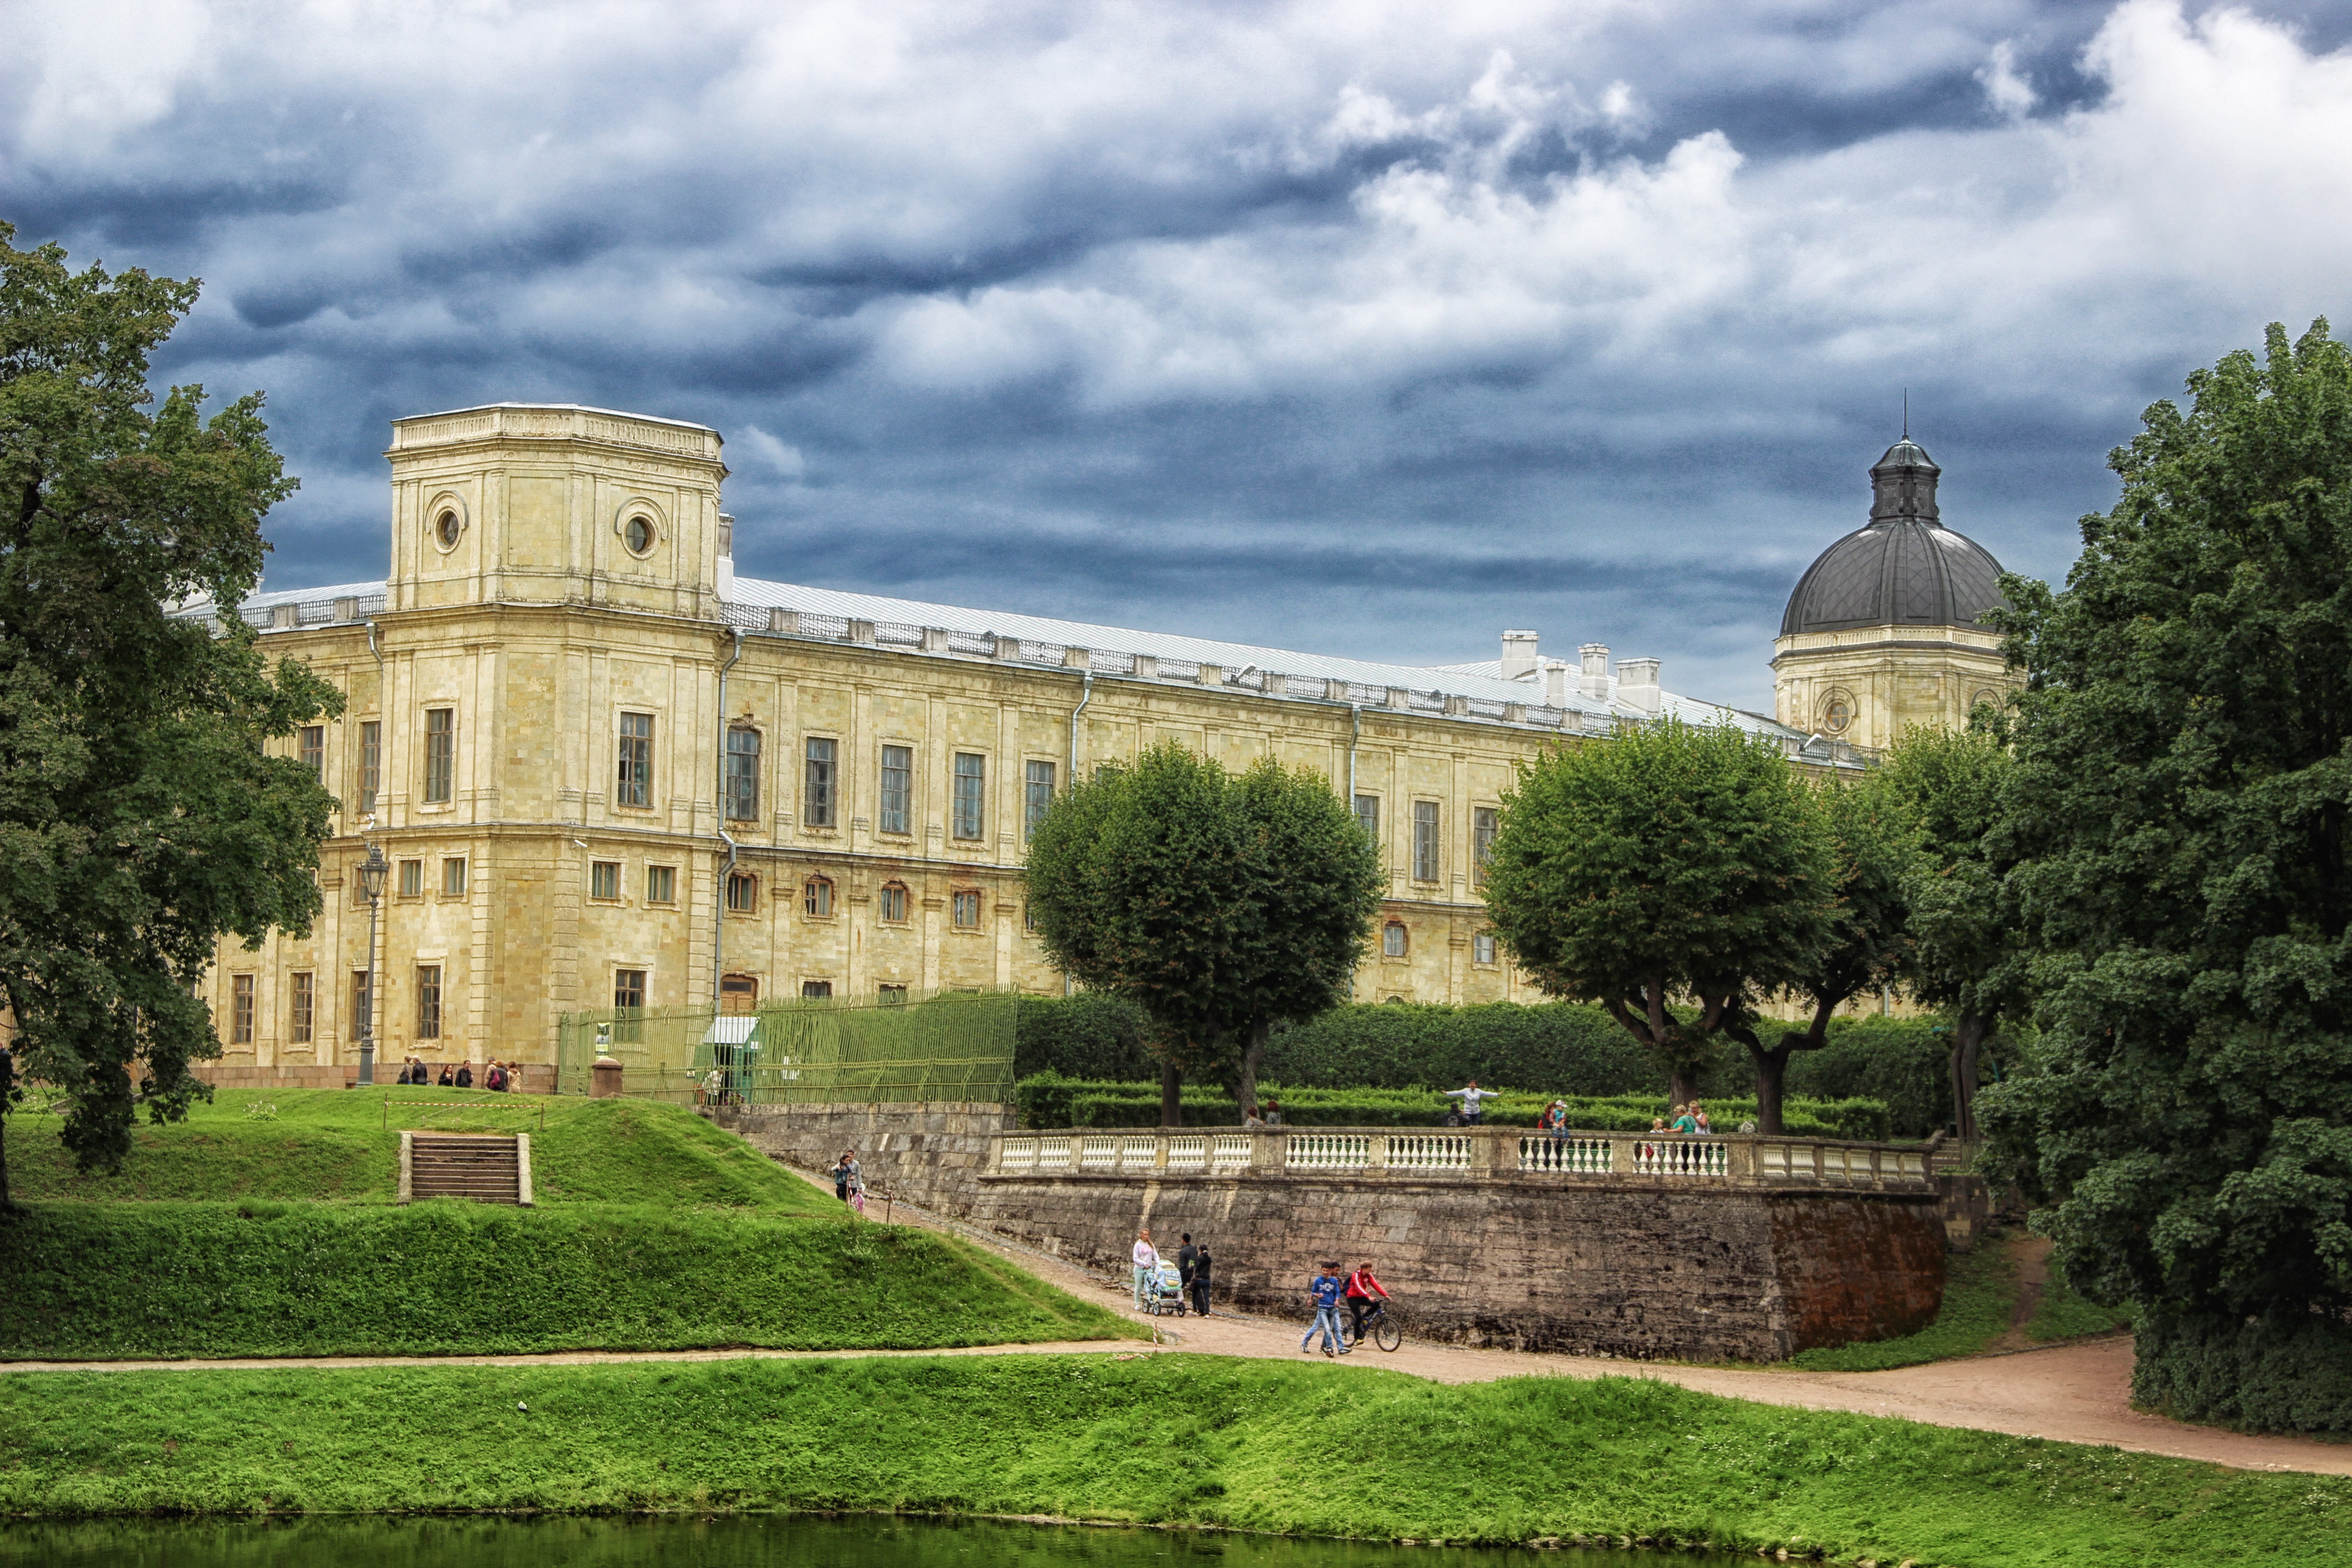
grass, architecture, sky, mansion, building, chateau, palace, summer, spring, castle, landmark, garden, hdr, clouds, monastery, abbey, historical, estate, russia, manor house, destinations, stately home, gatchina, gatchina palace